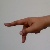
The image shows a hand gesture representing the letter 'P' in Indian Sign Language.